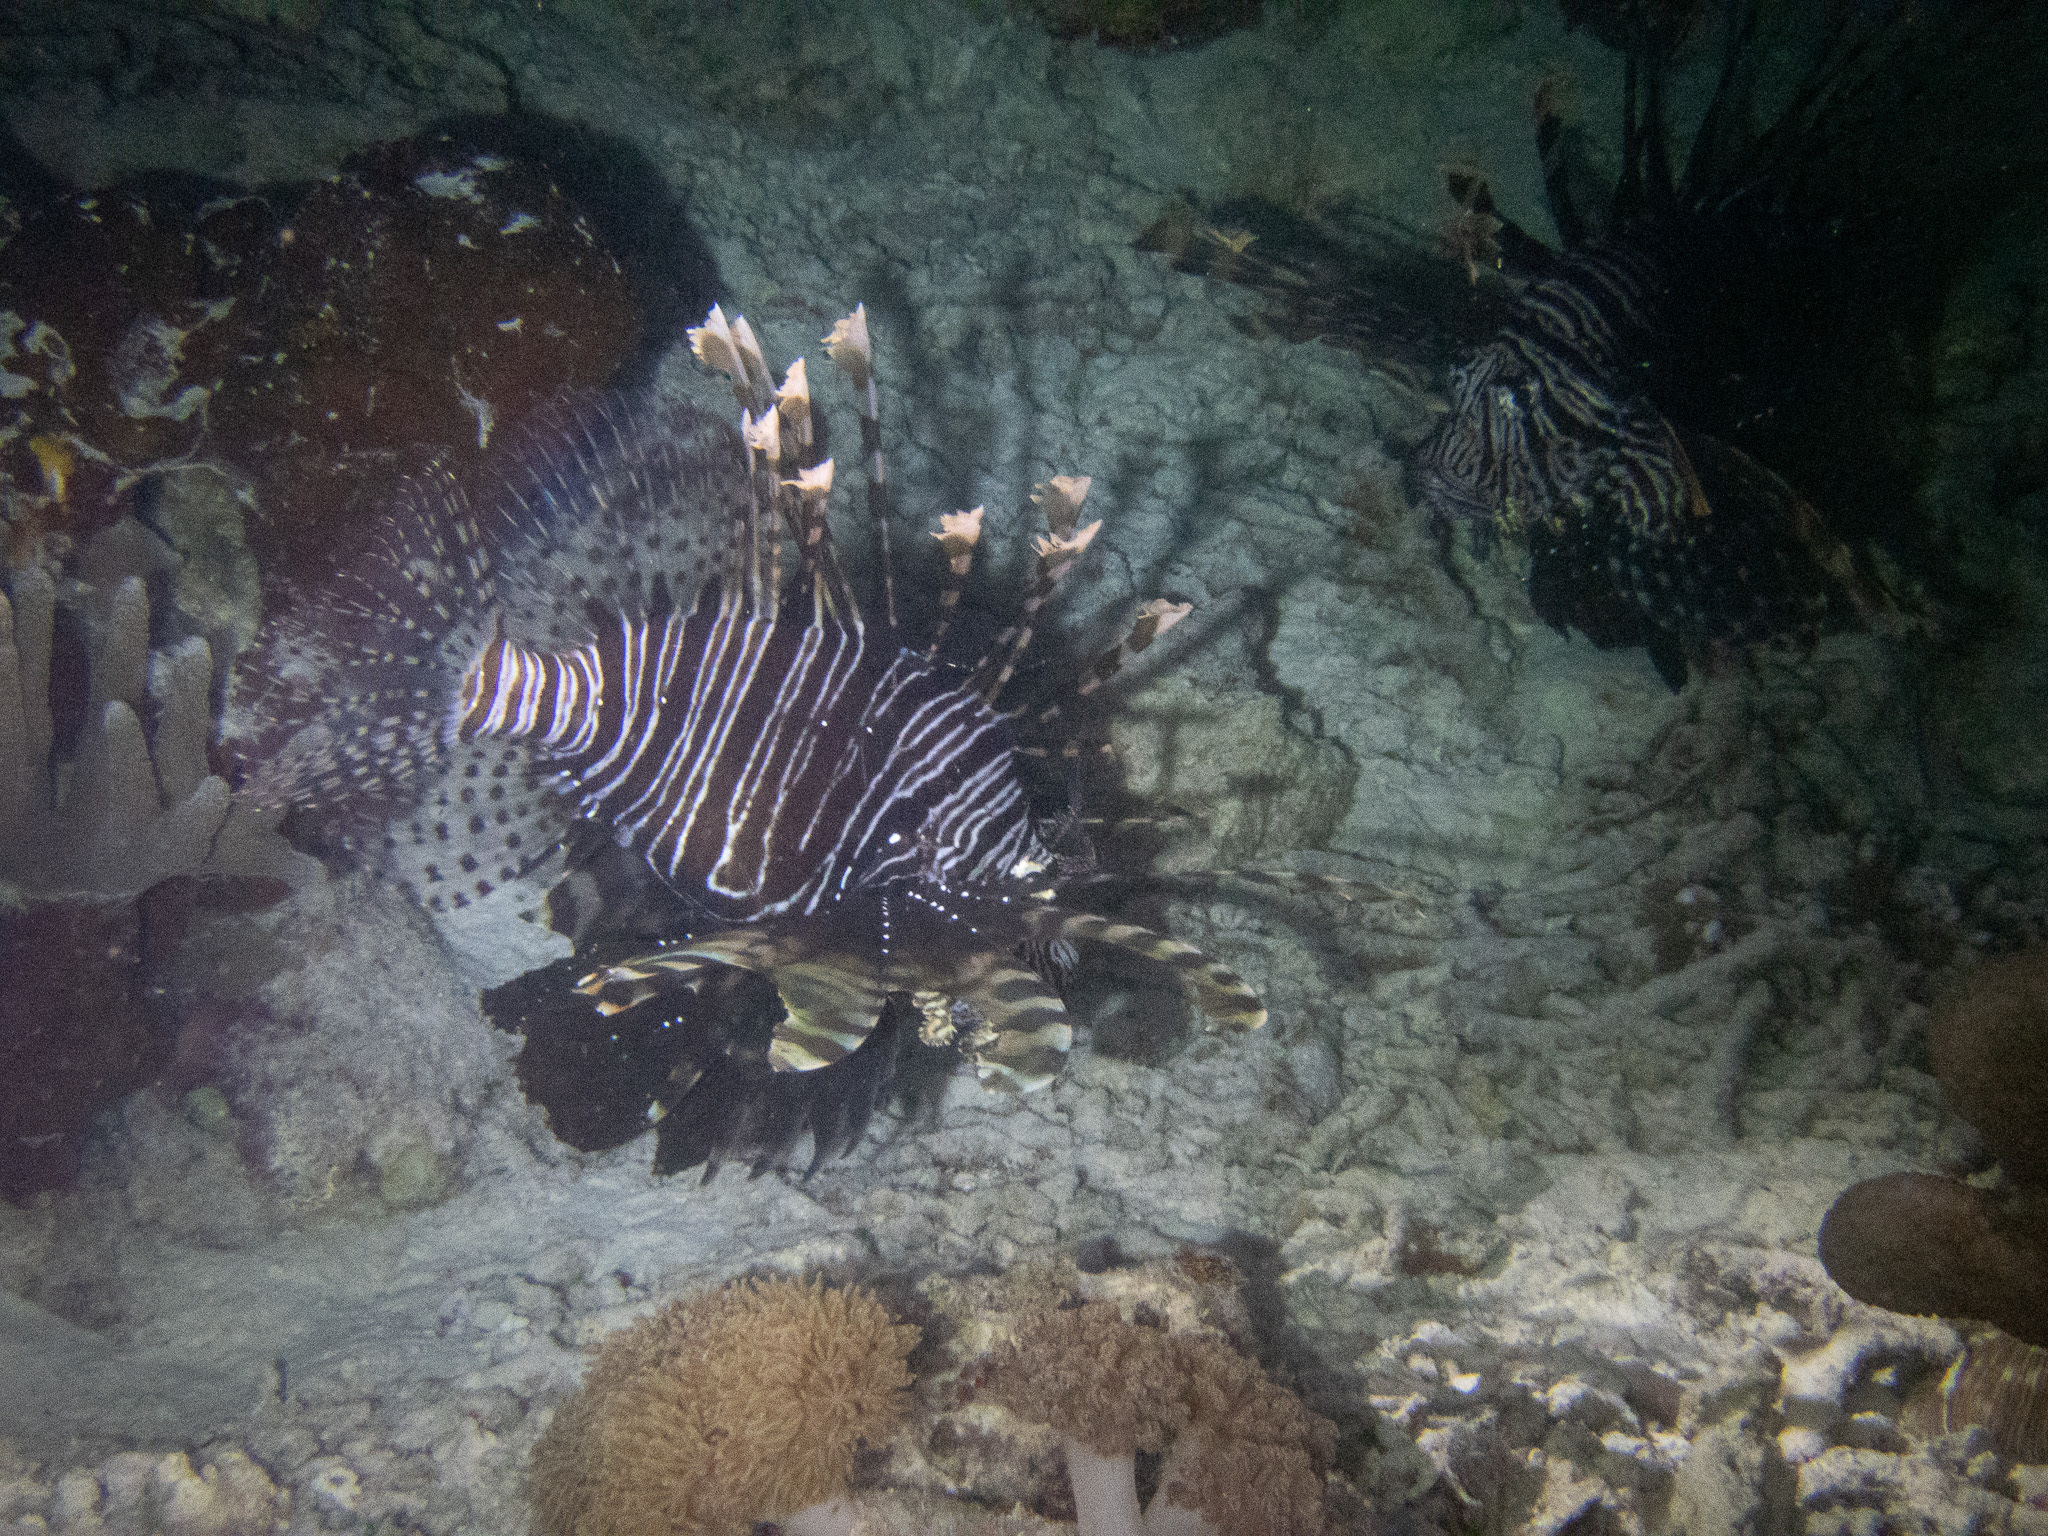
Pterois volitans (Red Lionfish)